Patriarch Tikhon of Moscow

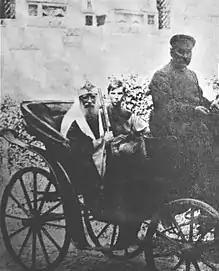
Patriarch Tikhon of Moscow near Donskoy Monastery, July 1923

In November 1921, many of the Russian bishops, who had fled Russia in 1919–1920, had gathered in Sremski Karlovci, Yugoslavia, and adopted a number of anti-Bolshevik statements; in May relations between the two bodies became irregular. The Russian Orthodox Church Abroad (ROCOR) and the Moscow Patriarchate had no formal relations until 2007.